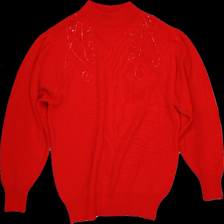
View: front
Type: Sweater
Category: Ladies
Brand: KappAhl
Colors: Red
Material: 100% Acryl
Cut: Loose
Size: M
Season: All
Trend: 80s
Stains: Yes
Damage: 0
Price range: 50-100
Recommended usage: Reuse
Comment: vintage